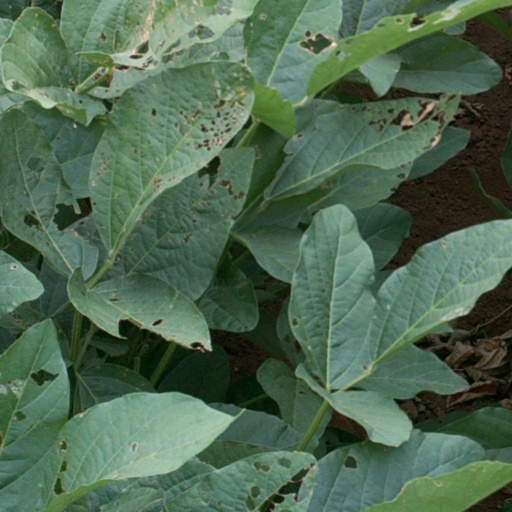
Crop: soybean